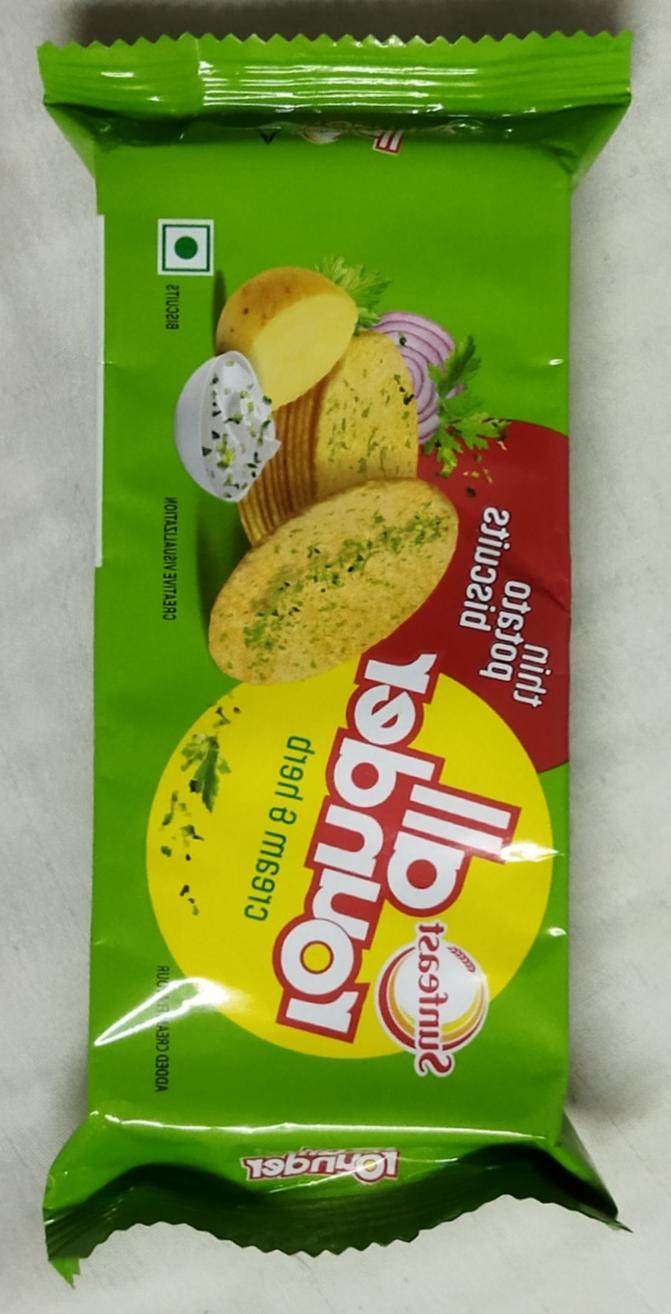
Label: plastics